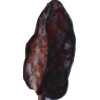
Label: carambola